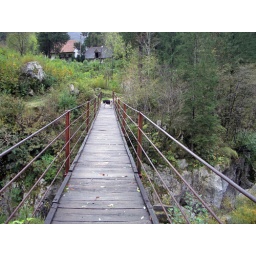
Soca Slovenia  The dog is first over the wobbly bridge